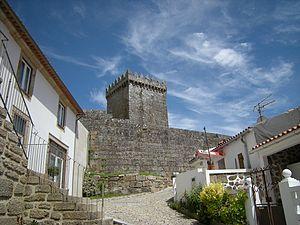
Cet article recense les monuments nationaux du district de Viana do Castelo, au Portugal.
Le château de Melgaço est un château médiéval situé à Melgaço, à la frontière espagnole au nord du pays. Il est constitué du château en lui-même, du donjon et ses murailles.